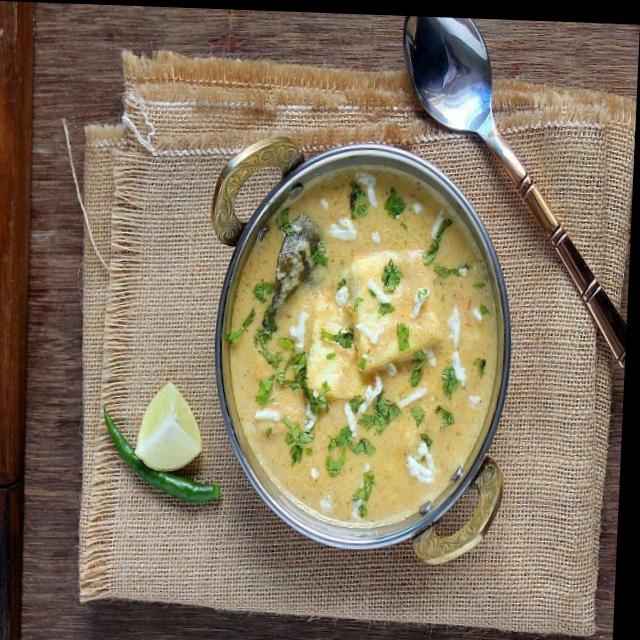
Dish: shahi_paneer